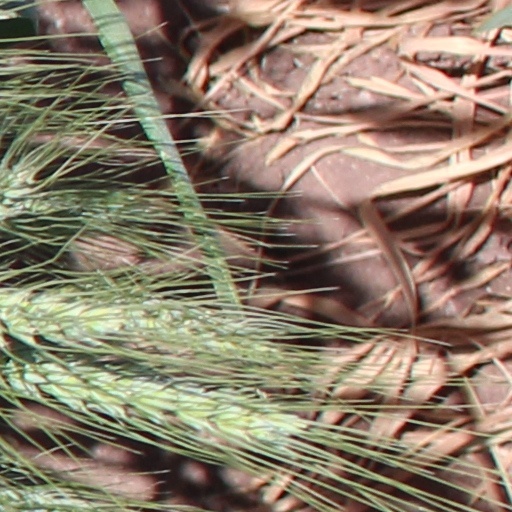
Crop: wheat